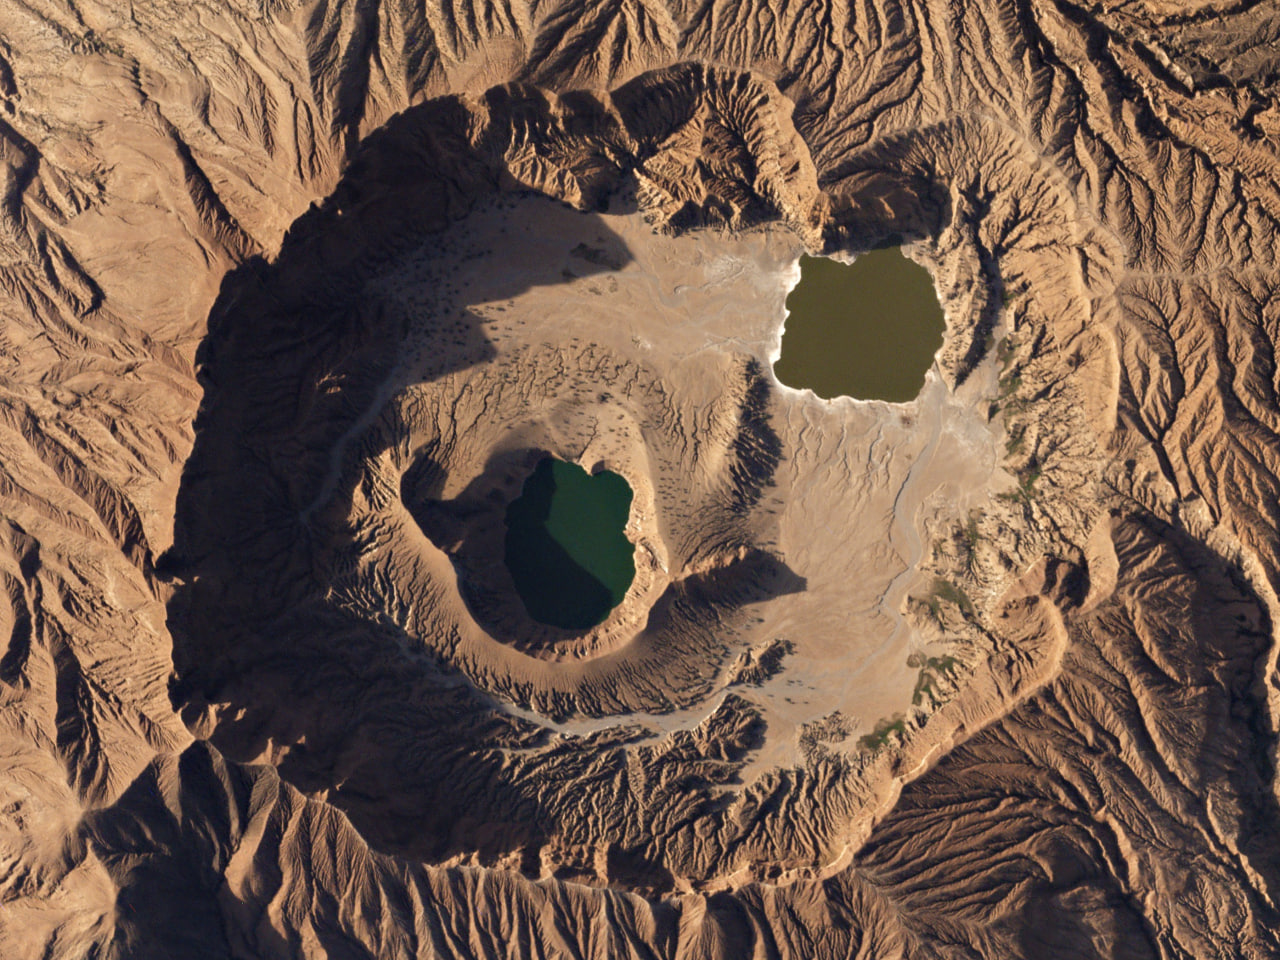
الوصف بالفصحى: فوهة بركان ديريبا الخامد
الوصف بالعامية السودانية: فوهة بركان ديريبا الخامد
التصنيف: Nature & Landscape